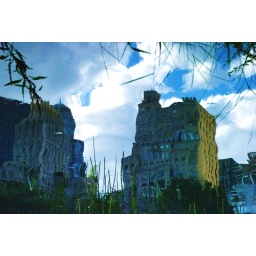
the reflection of some buildings in the lake with grass coming through. siiick